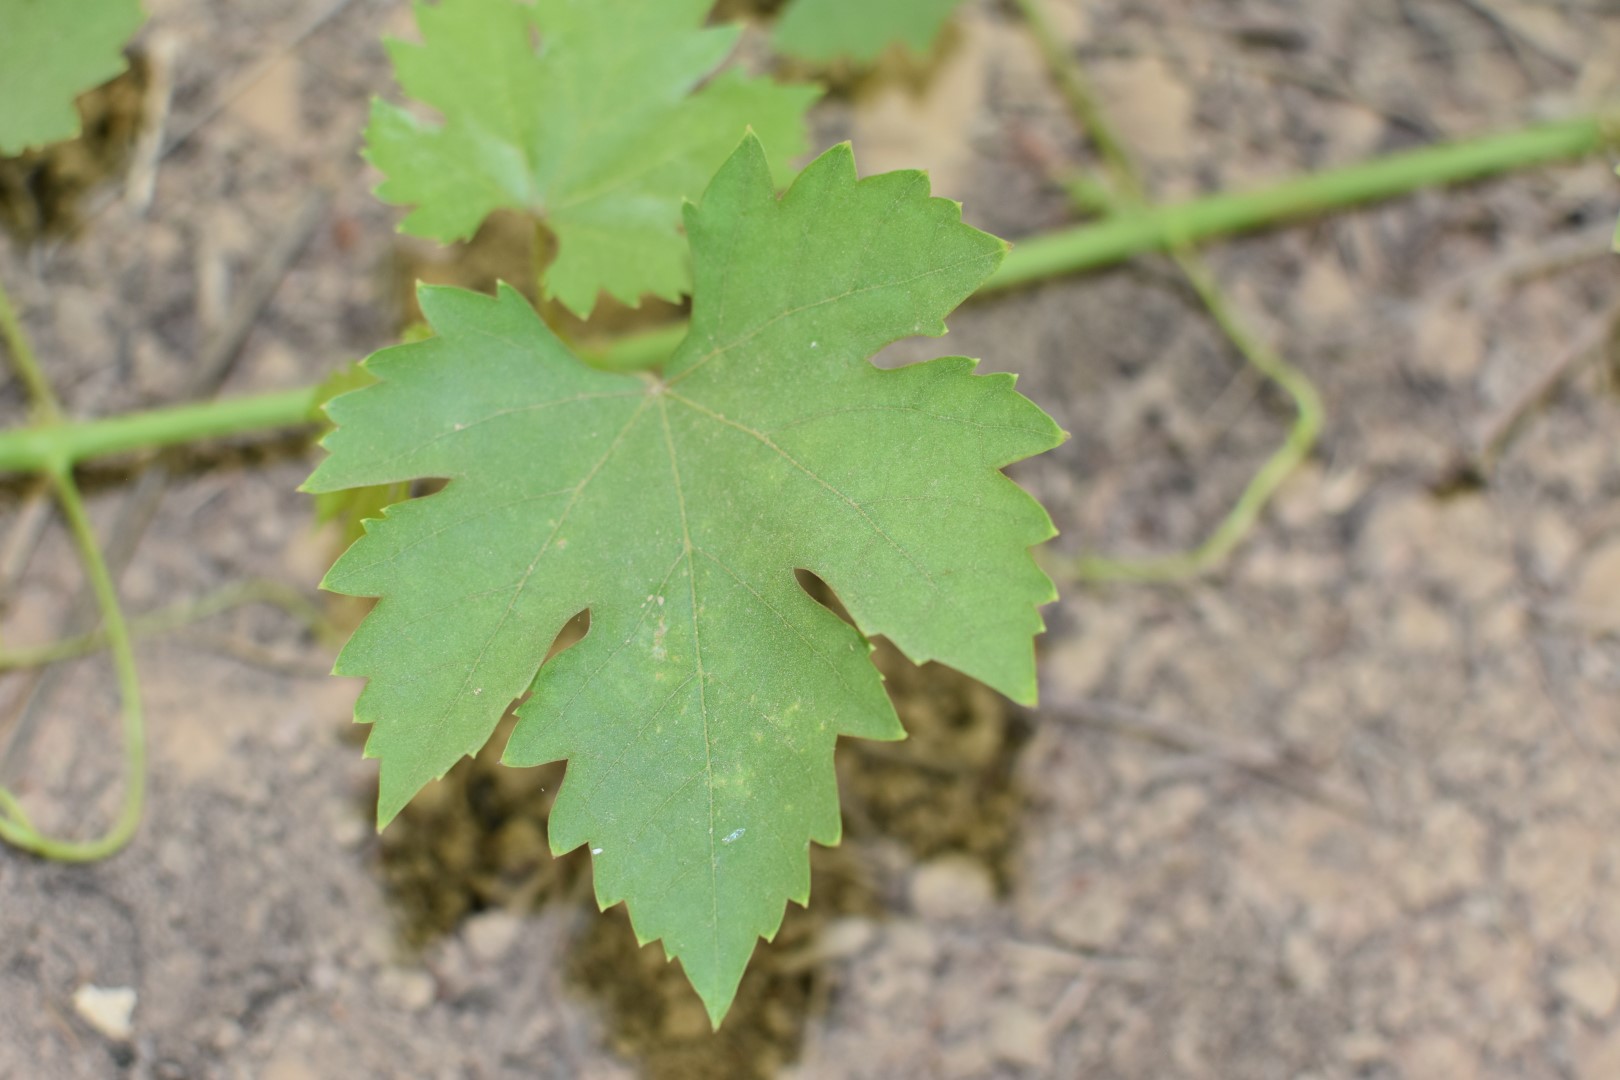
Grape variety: Riasi